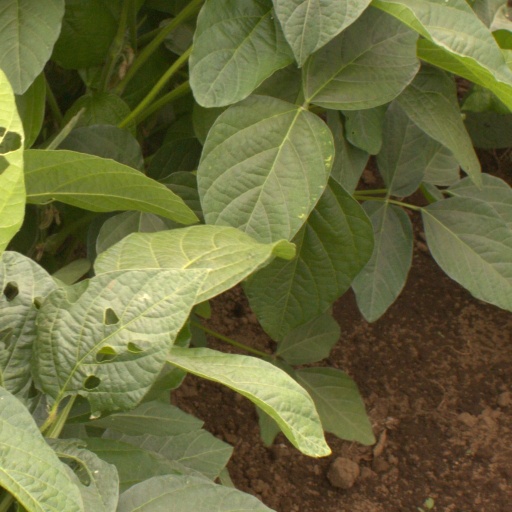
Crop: soybean